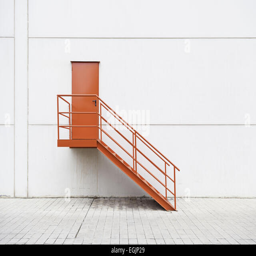
red metal staircase on the outside , detail of a red painted ladder , urban decoration